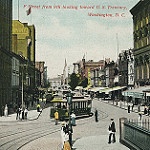
Label: street